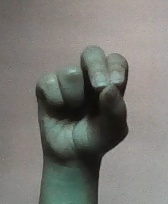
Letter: gaaf